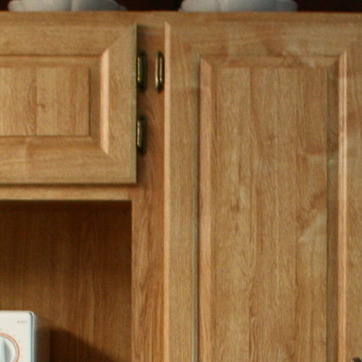
Material: wood